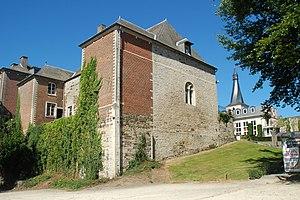
Belgique - Brabant wallon - Jodoigne - Château Pastur
Le château Pastur est un château de style classique situé sur le territoire de la ville belge de Jodoigne, dans la province du Brabant wallon.